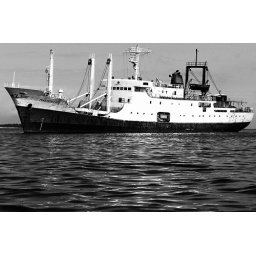
Many boats and ships waited in the bay in Zanzibar.